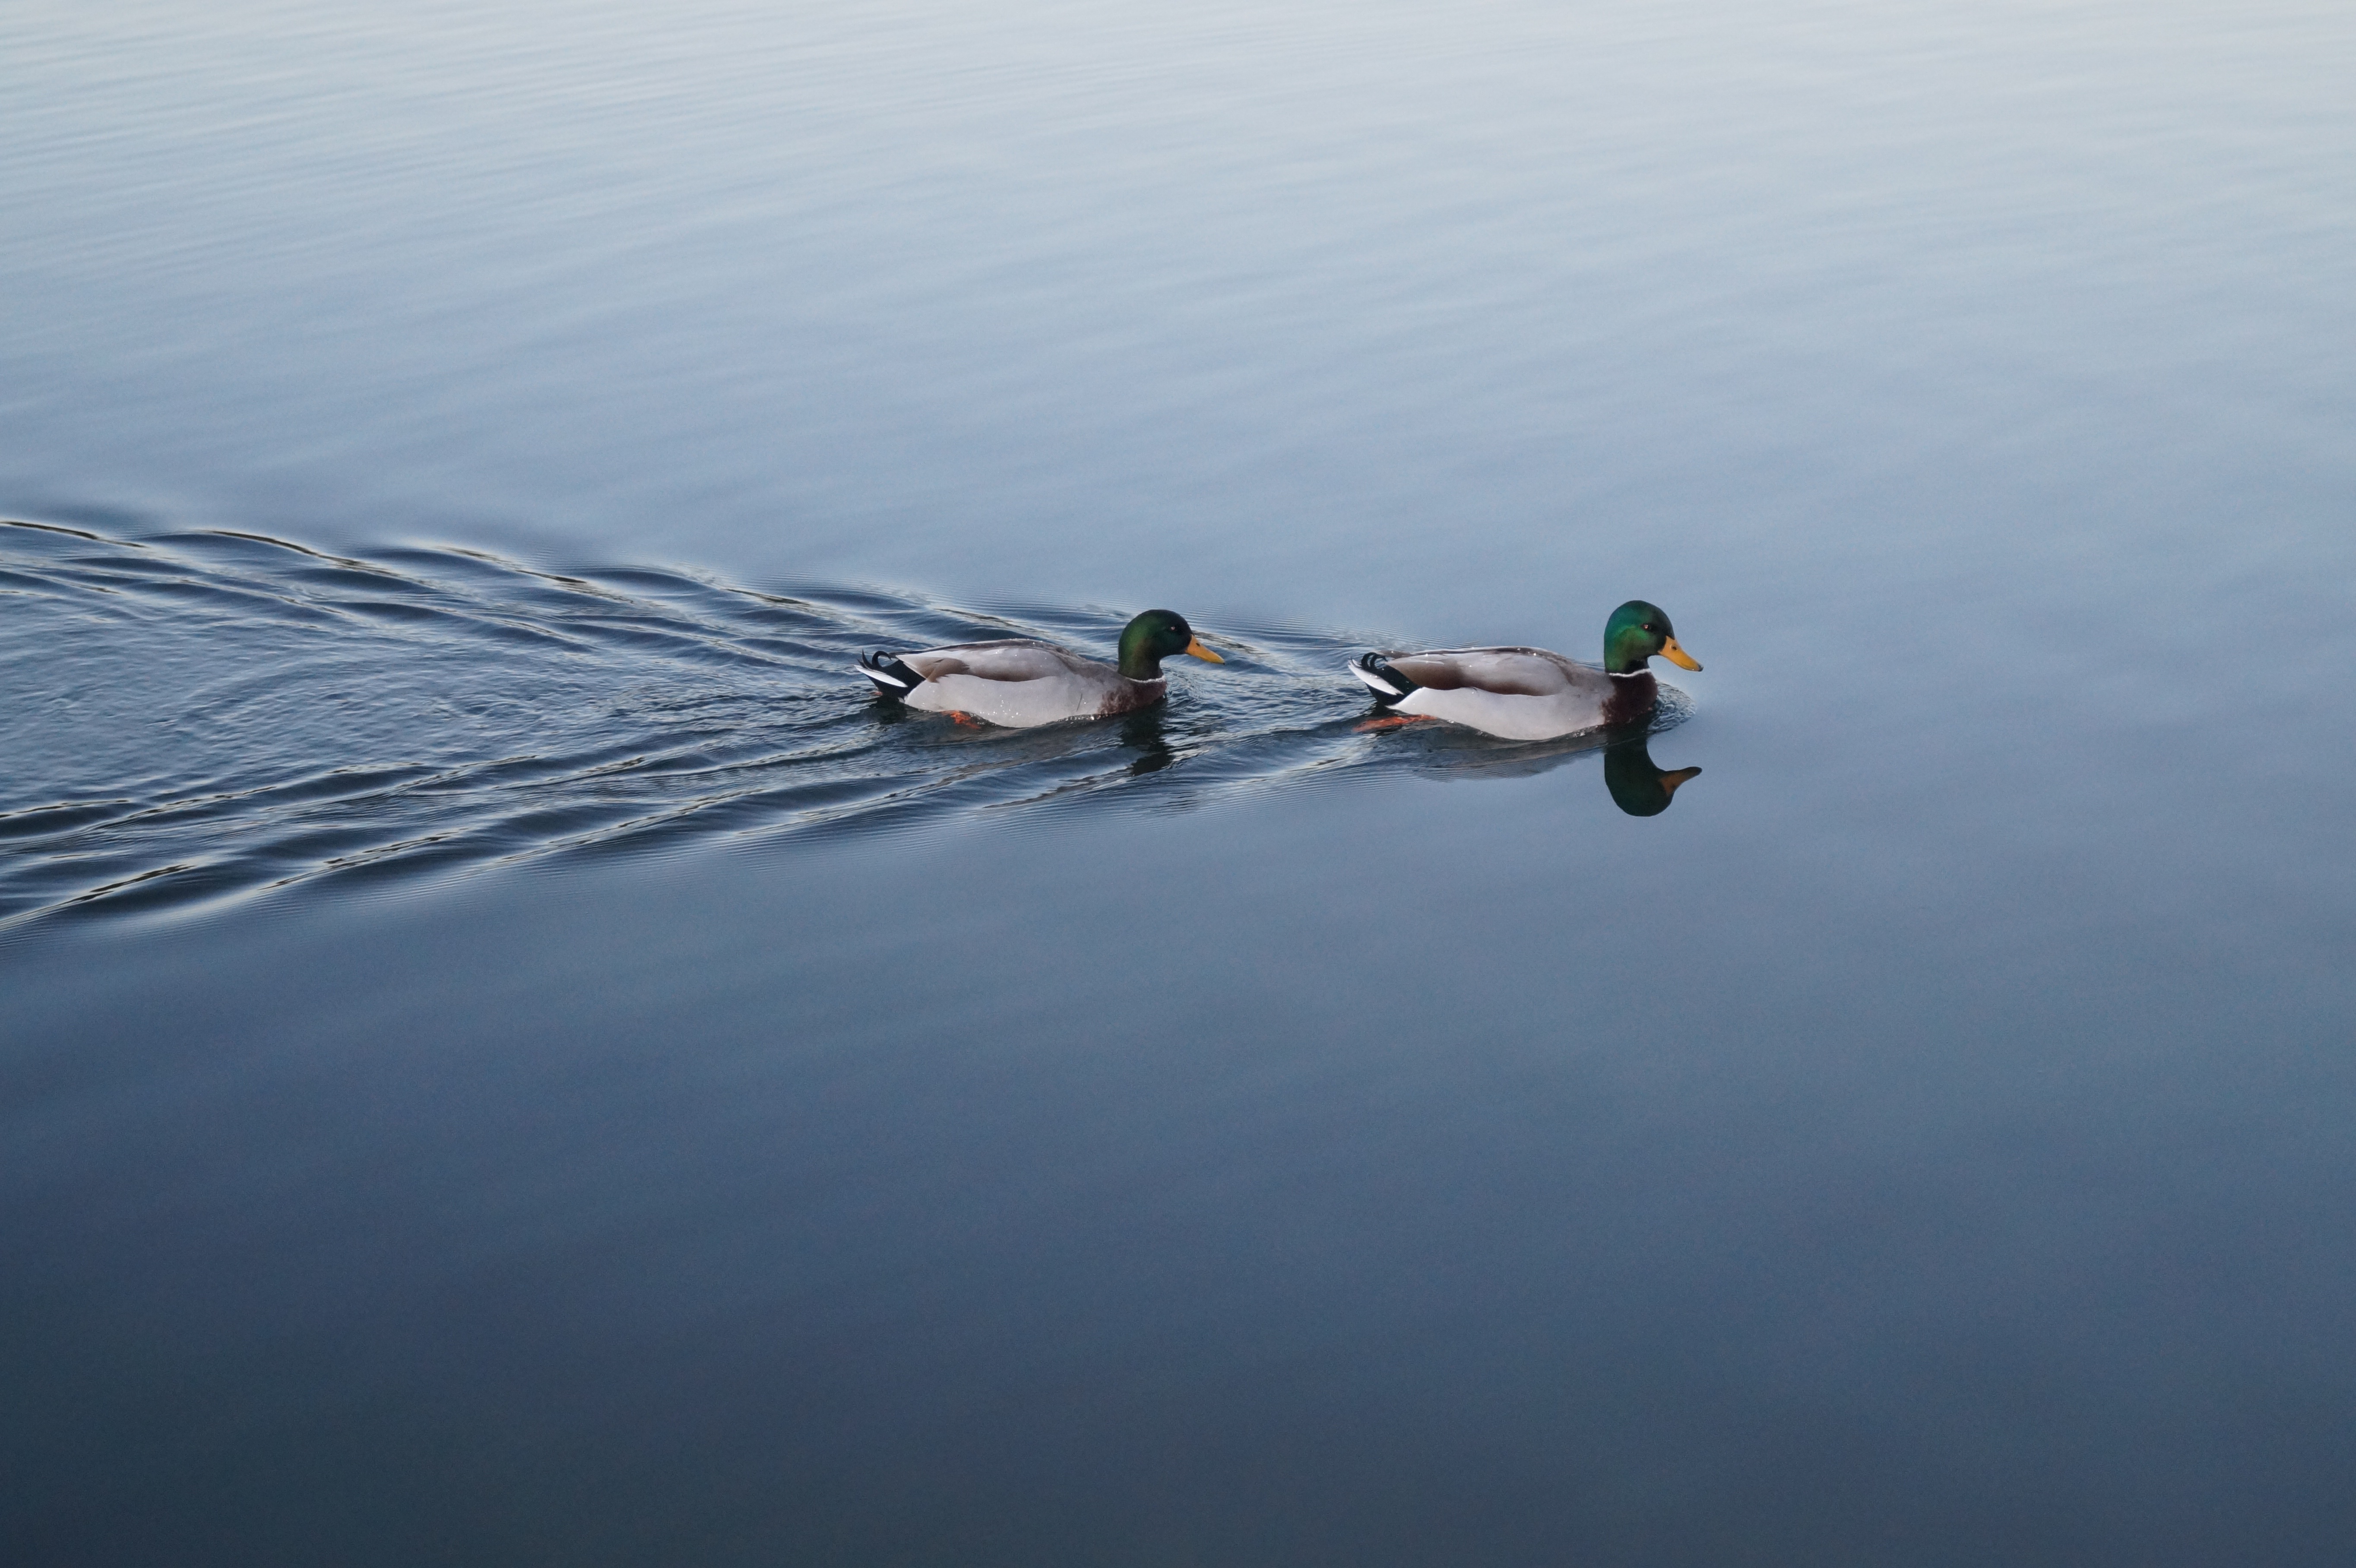
sea, coast, water, nature, ocean, wing, wave, lake, river, reflection, flight, plumage, birds, boating, animals, ducks, waterfowl, mallard, atmosphere of earth